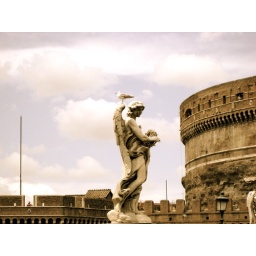
on a bridge by Hadrian's castle